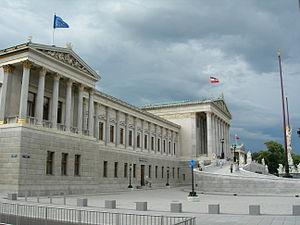
Autriche, Vienne,